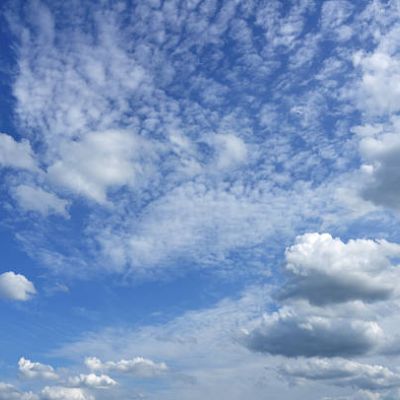
Cloud type: Altocumulus (Ac)